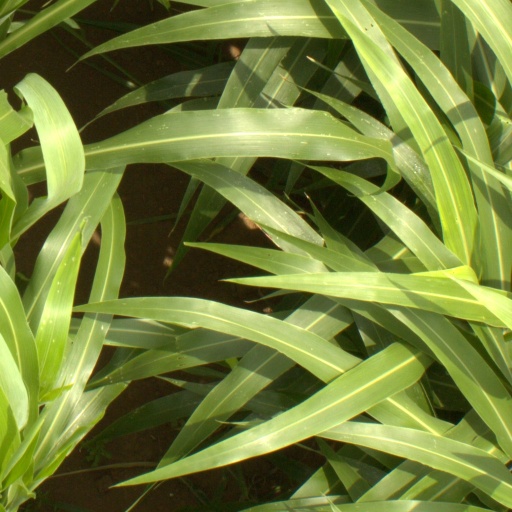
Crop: sorghum